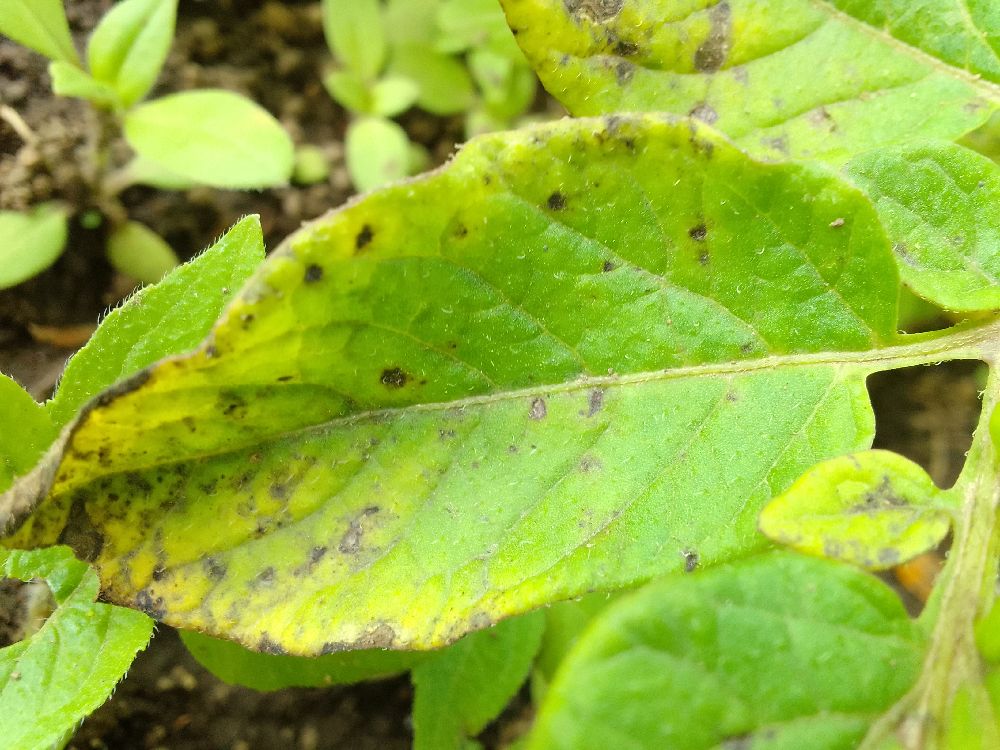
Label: Early blight